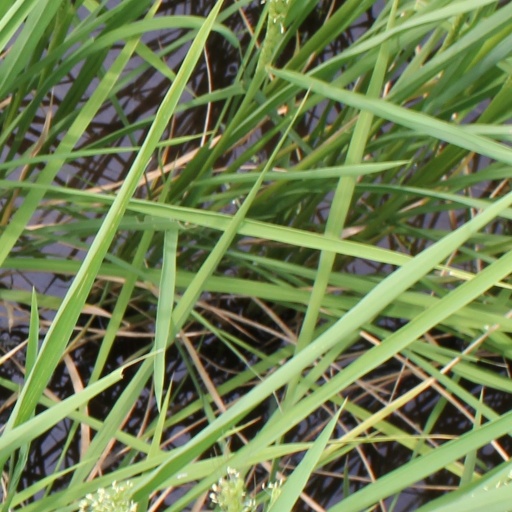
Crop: rice